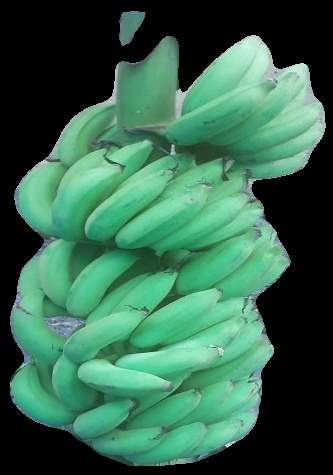
Variety: elakki-bale
Grade: grade2